Stafford Rangers F.C.

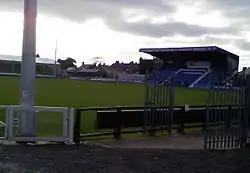
The Stan Robinson Stadium

On 14 December 2018 the new Shed End, a covered terrace at the far side of the ground, was completed and opened in a league game against local rivals Hednesford Town, with the Boro winning the game 4–1. The Shed End was a fan led project. Fans are now raising money for a cantilever stand at the Social Club End. Following its completion, the ground will have cover on all sides.